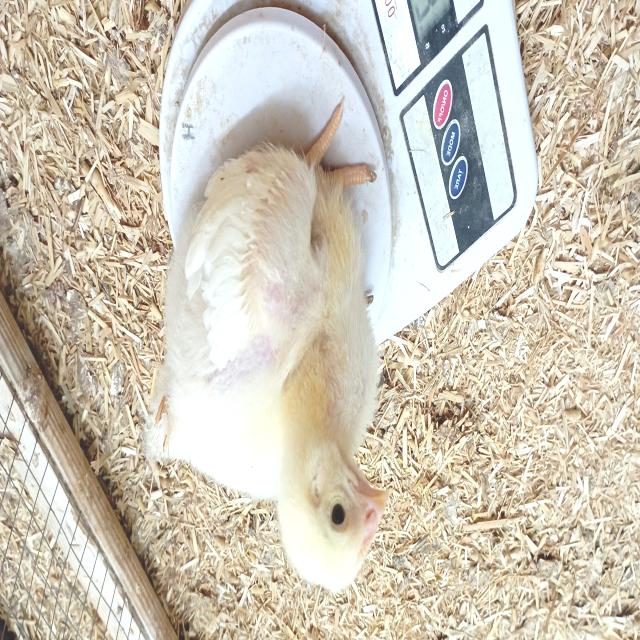
Weight: 393 g